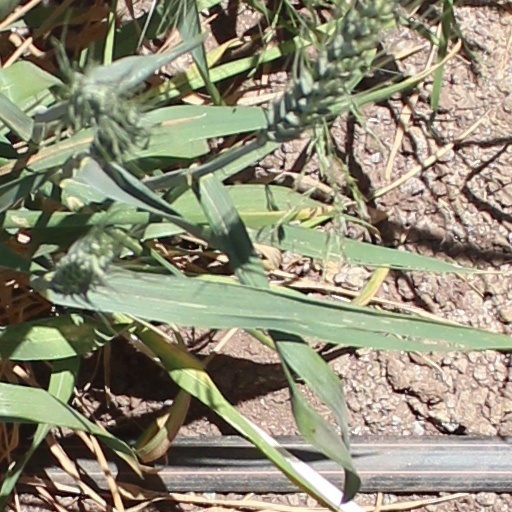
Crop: wheat